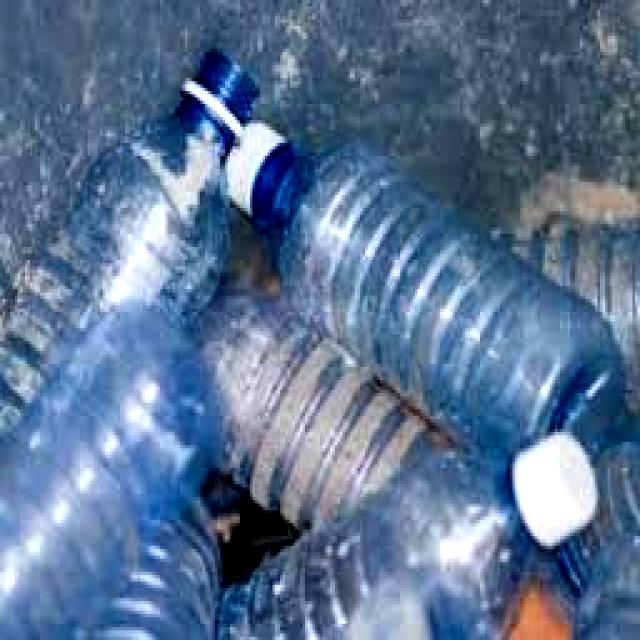
Label: Plastic